Leone Viale

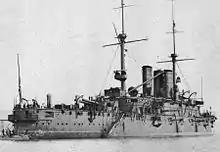
Italian battleship Regina Margherita

Leone Viale (Ventimiglia, 24 August 1851 – Genoa, 2 February 1918) was an Italian admiral and politician. He was Minister of the Navy of the Kingdom of Italy in the first and second Salandra governments at the time when Italy entered the First World War.